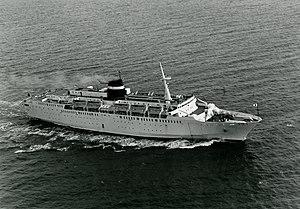
Le Provence est un ferry ayant appartenu à la Société nationale maritime Corse-Méditerranée. Commandé en 1970 aux chantiers de Pietra Ligure par la Compagnie générale transméditerranéenne, sa mise en service, initialement prévue pour 1972, sera retardée de deux ans en raison des difficultés financières du constructeur italien. Finalement achevé au Havre, il est mis en service en juin 1974 sur les lignes de la continuité territoriale entre le continent français et la Corse, mais également sur les lignes de l'Algérie. Transféré à la SNCM en 1976, il devient dans les années 1980 un navire saisonnier et ne navigue plus que durant les périodes estivales jusqu'à son retrait en 1988. Vendu à la société grecque Laurel Sea Transport en 1989, il est renommé Poseidon Express et affecté aux lignes de la compagnie Arkadia Lines en mer Égée. Sa carrière s'achève prématurément le 20 avril 1996 lorsqu'il fait naufrage dans le port de Parikiá après avoir heurté un récif. Renfloué, il sera finalement démoli trois ans plus tard.
La Société nationale maritime Corse-Méditerranée, anciennement Compagnie générale transméditerranéenne, était une compagnie française de navigation maritime, à capitaux publics et privés, assurant notamment des liaisons régulières depuis la France continentale vers la Corse, la Sardaigne, l’Algérie et la Tunisie. La SNCM assurait le transport des passagers, des véhicules automobiles et des marchandises à bord de différents types de navires : des ferries, des navires mixtes.